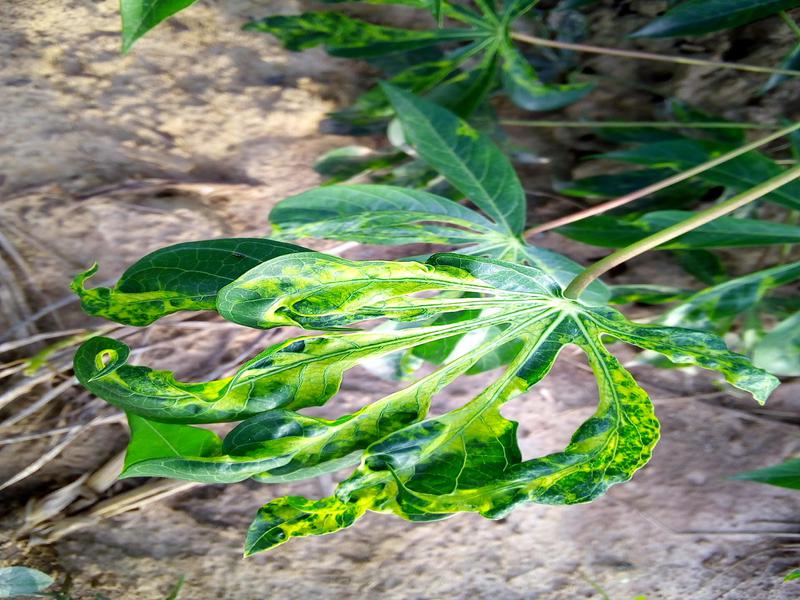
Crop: cassava
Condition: mosaic_disease